Carmel Mountain Ranch, San Diego

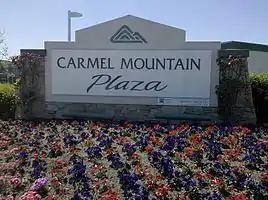
At Home (formerly Kmart, later Sears Essentials), Petco, and Best Buy are among the biggest retailers in this shopping center; however, there are dozens of others, and a directory can be viewed on the referenced website below. It is the largest in terms of area of the centers.

The Carmel Mountain Ranch/Rancho Bernardo submarket is the fifth-largest office space submarket in San Diego County, with over 6 million square feet of office space. It is part of an "I-15 edge city", edge city being a major center of employment outside a traditional downtown.